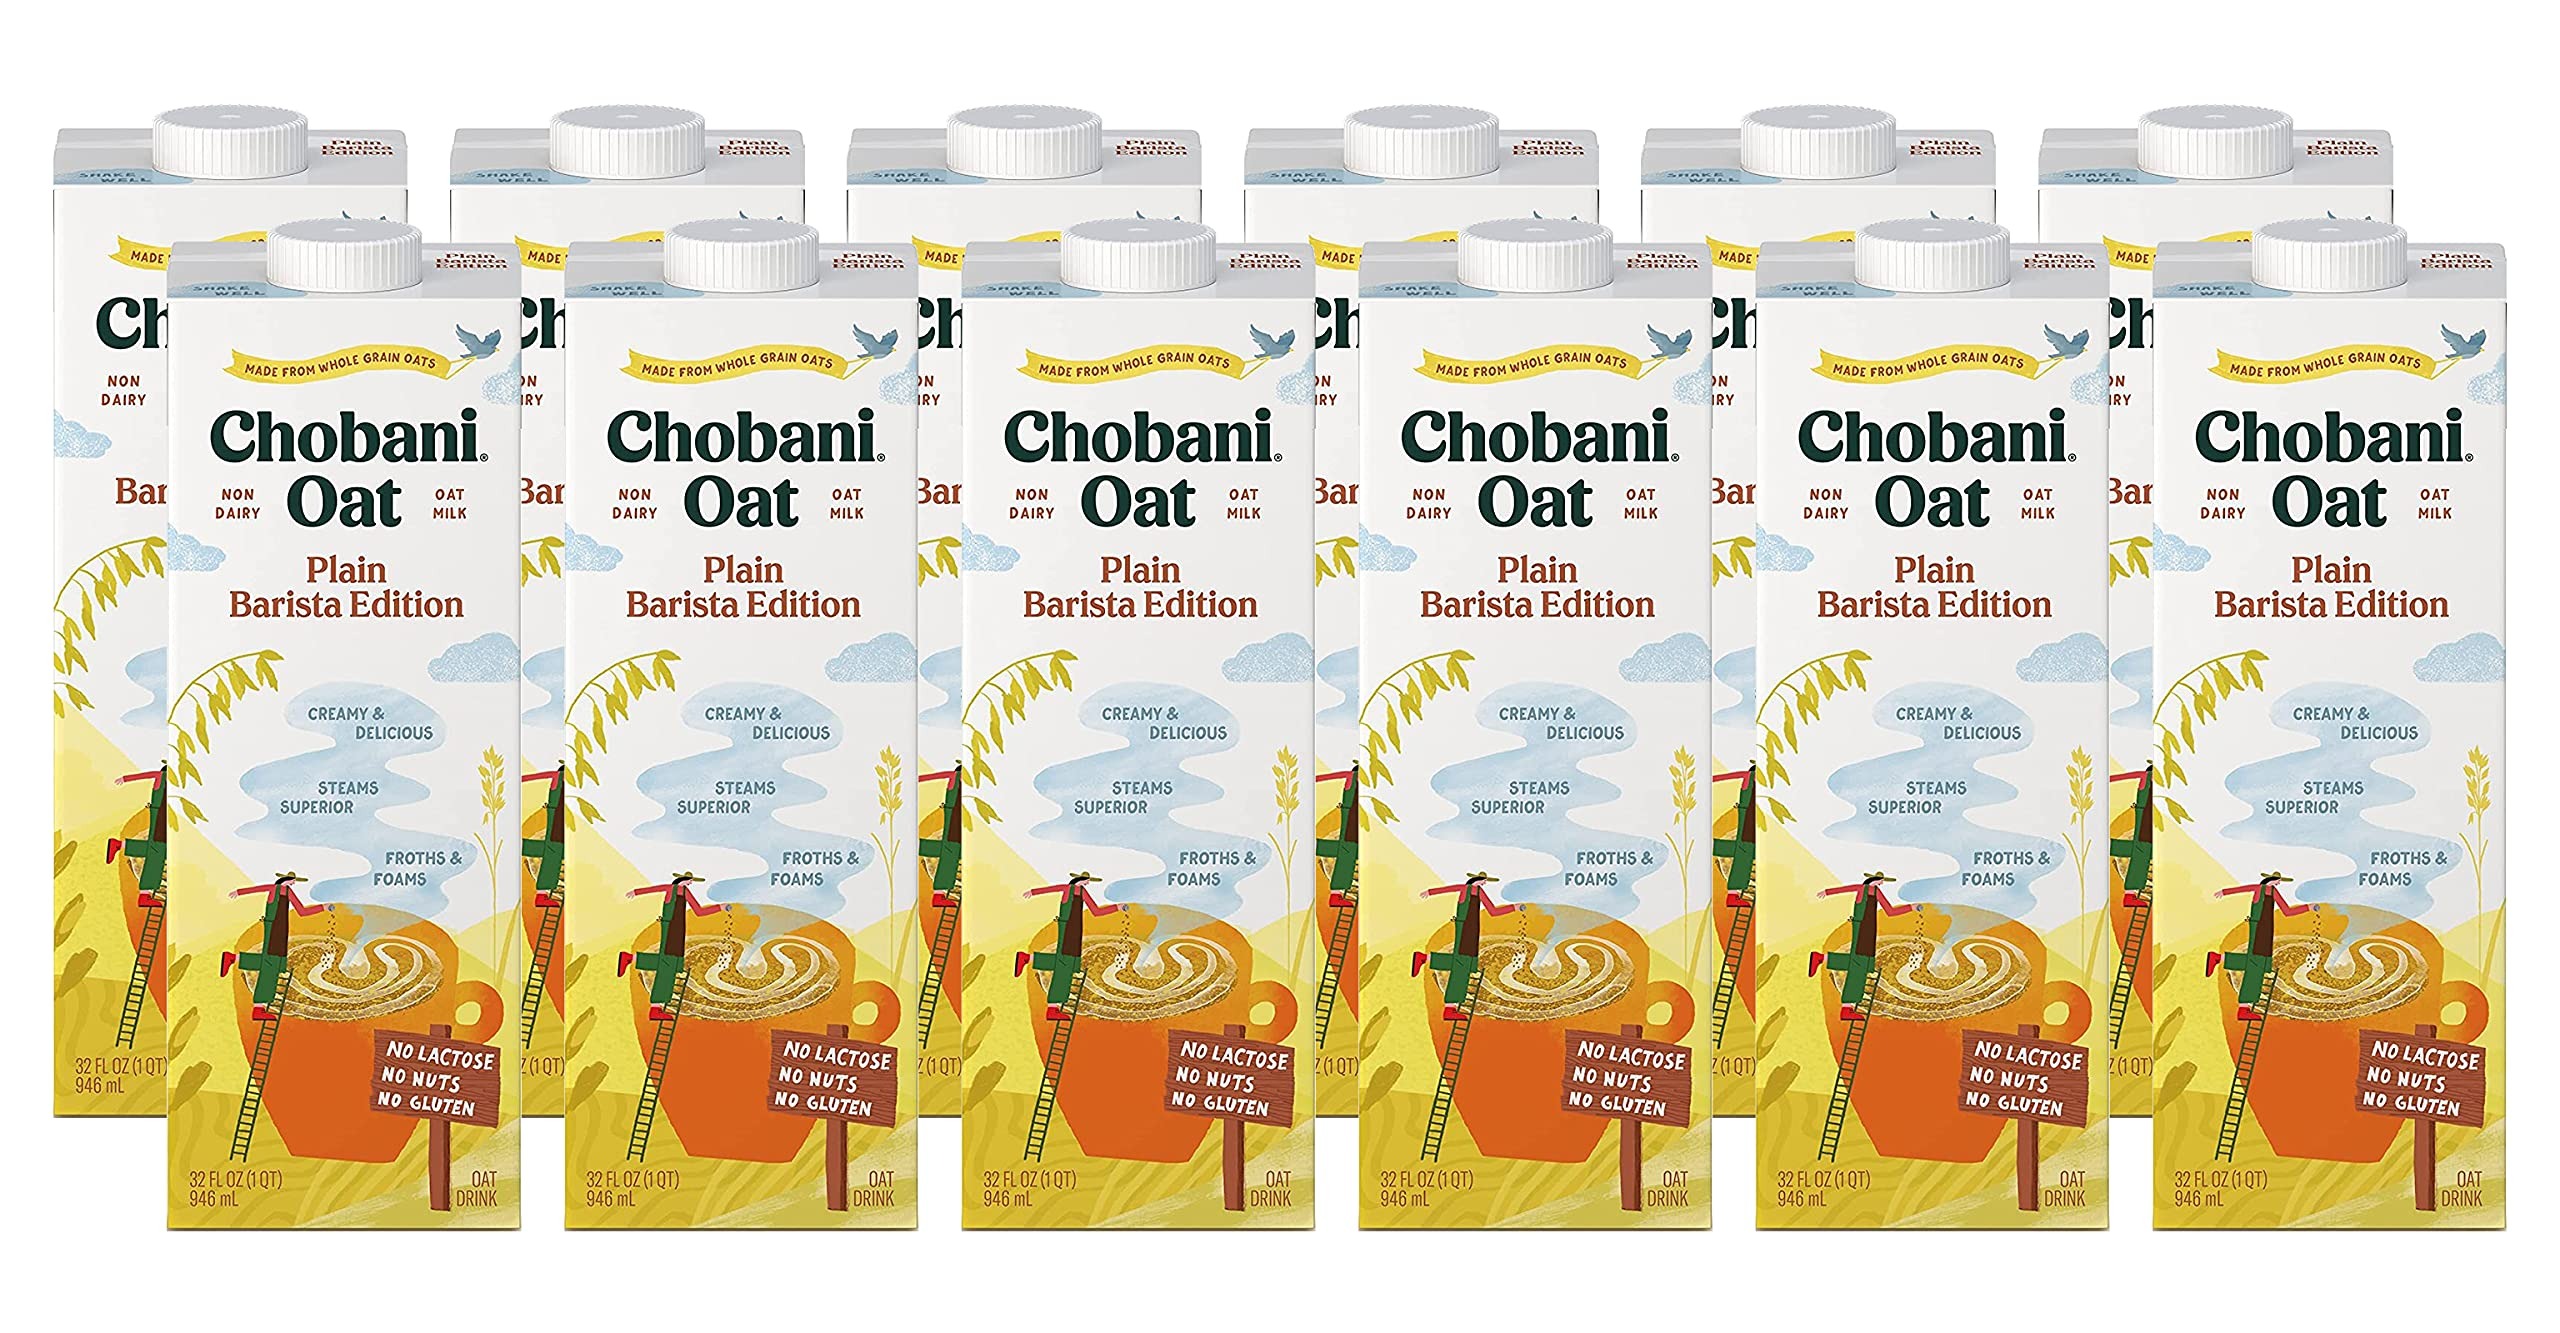
Item Name: Chobani Oat Milk, Plain Oat Barista Edition, Shelf Stable Non Dairy Milk, Creamer, Vegan Friendly, Gluten-Free, 32 FL OZ (Pack-12)
Bullet Point 1: Chobani Oat barista Edition is made for crafting perfectly foamed cappuccinos, luscious lattes, and more.
Bullet Point 2: Made from organic, gluten-free oats.
Bullet Point 3: Vegan, dairy-free, soy-free, GMO-free, nut-free and plant Based. Kosher certified.
Bullet Point 4: Good source of Vitamin A, Vitamin D, and an excellent source of calcium.
Bullet Point 5: Endless ways to enjoy - use it to make the perfect coffee or tea drink, pour it into your Cereal or smoothie, make dairy-free OVERNIGHT oats, or drink it alone.
Product Description: Chobani Oat Barista Edition is made with organic oats to deliver a rich and creamy texture to your favorite drinks. Perfect for professional and at-home steaming. Great for making coffee, lattes, cappuccinos and macchiatos. And contains no dairy, no soy, no lactose and no nuts, and no artificial flavors, no sweeteners and no preservatives.
Value: 384.0
Unit: Fl Oz

Price: 31.99